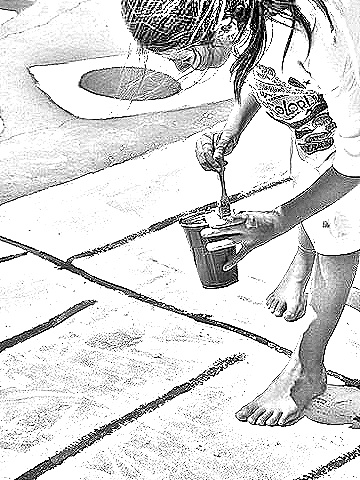
Portrait style: Sketch Portrait